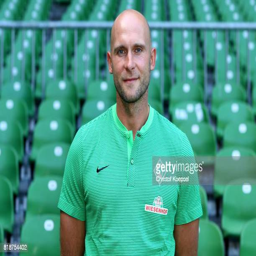
soccer goalkeeper poses during the team presentation